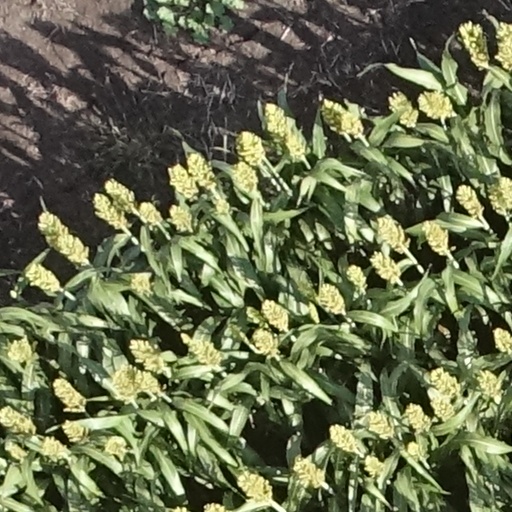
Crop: sorghum